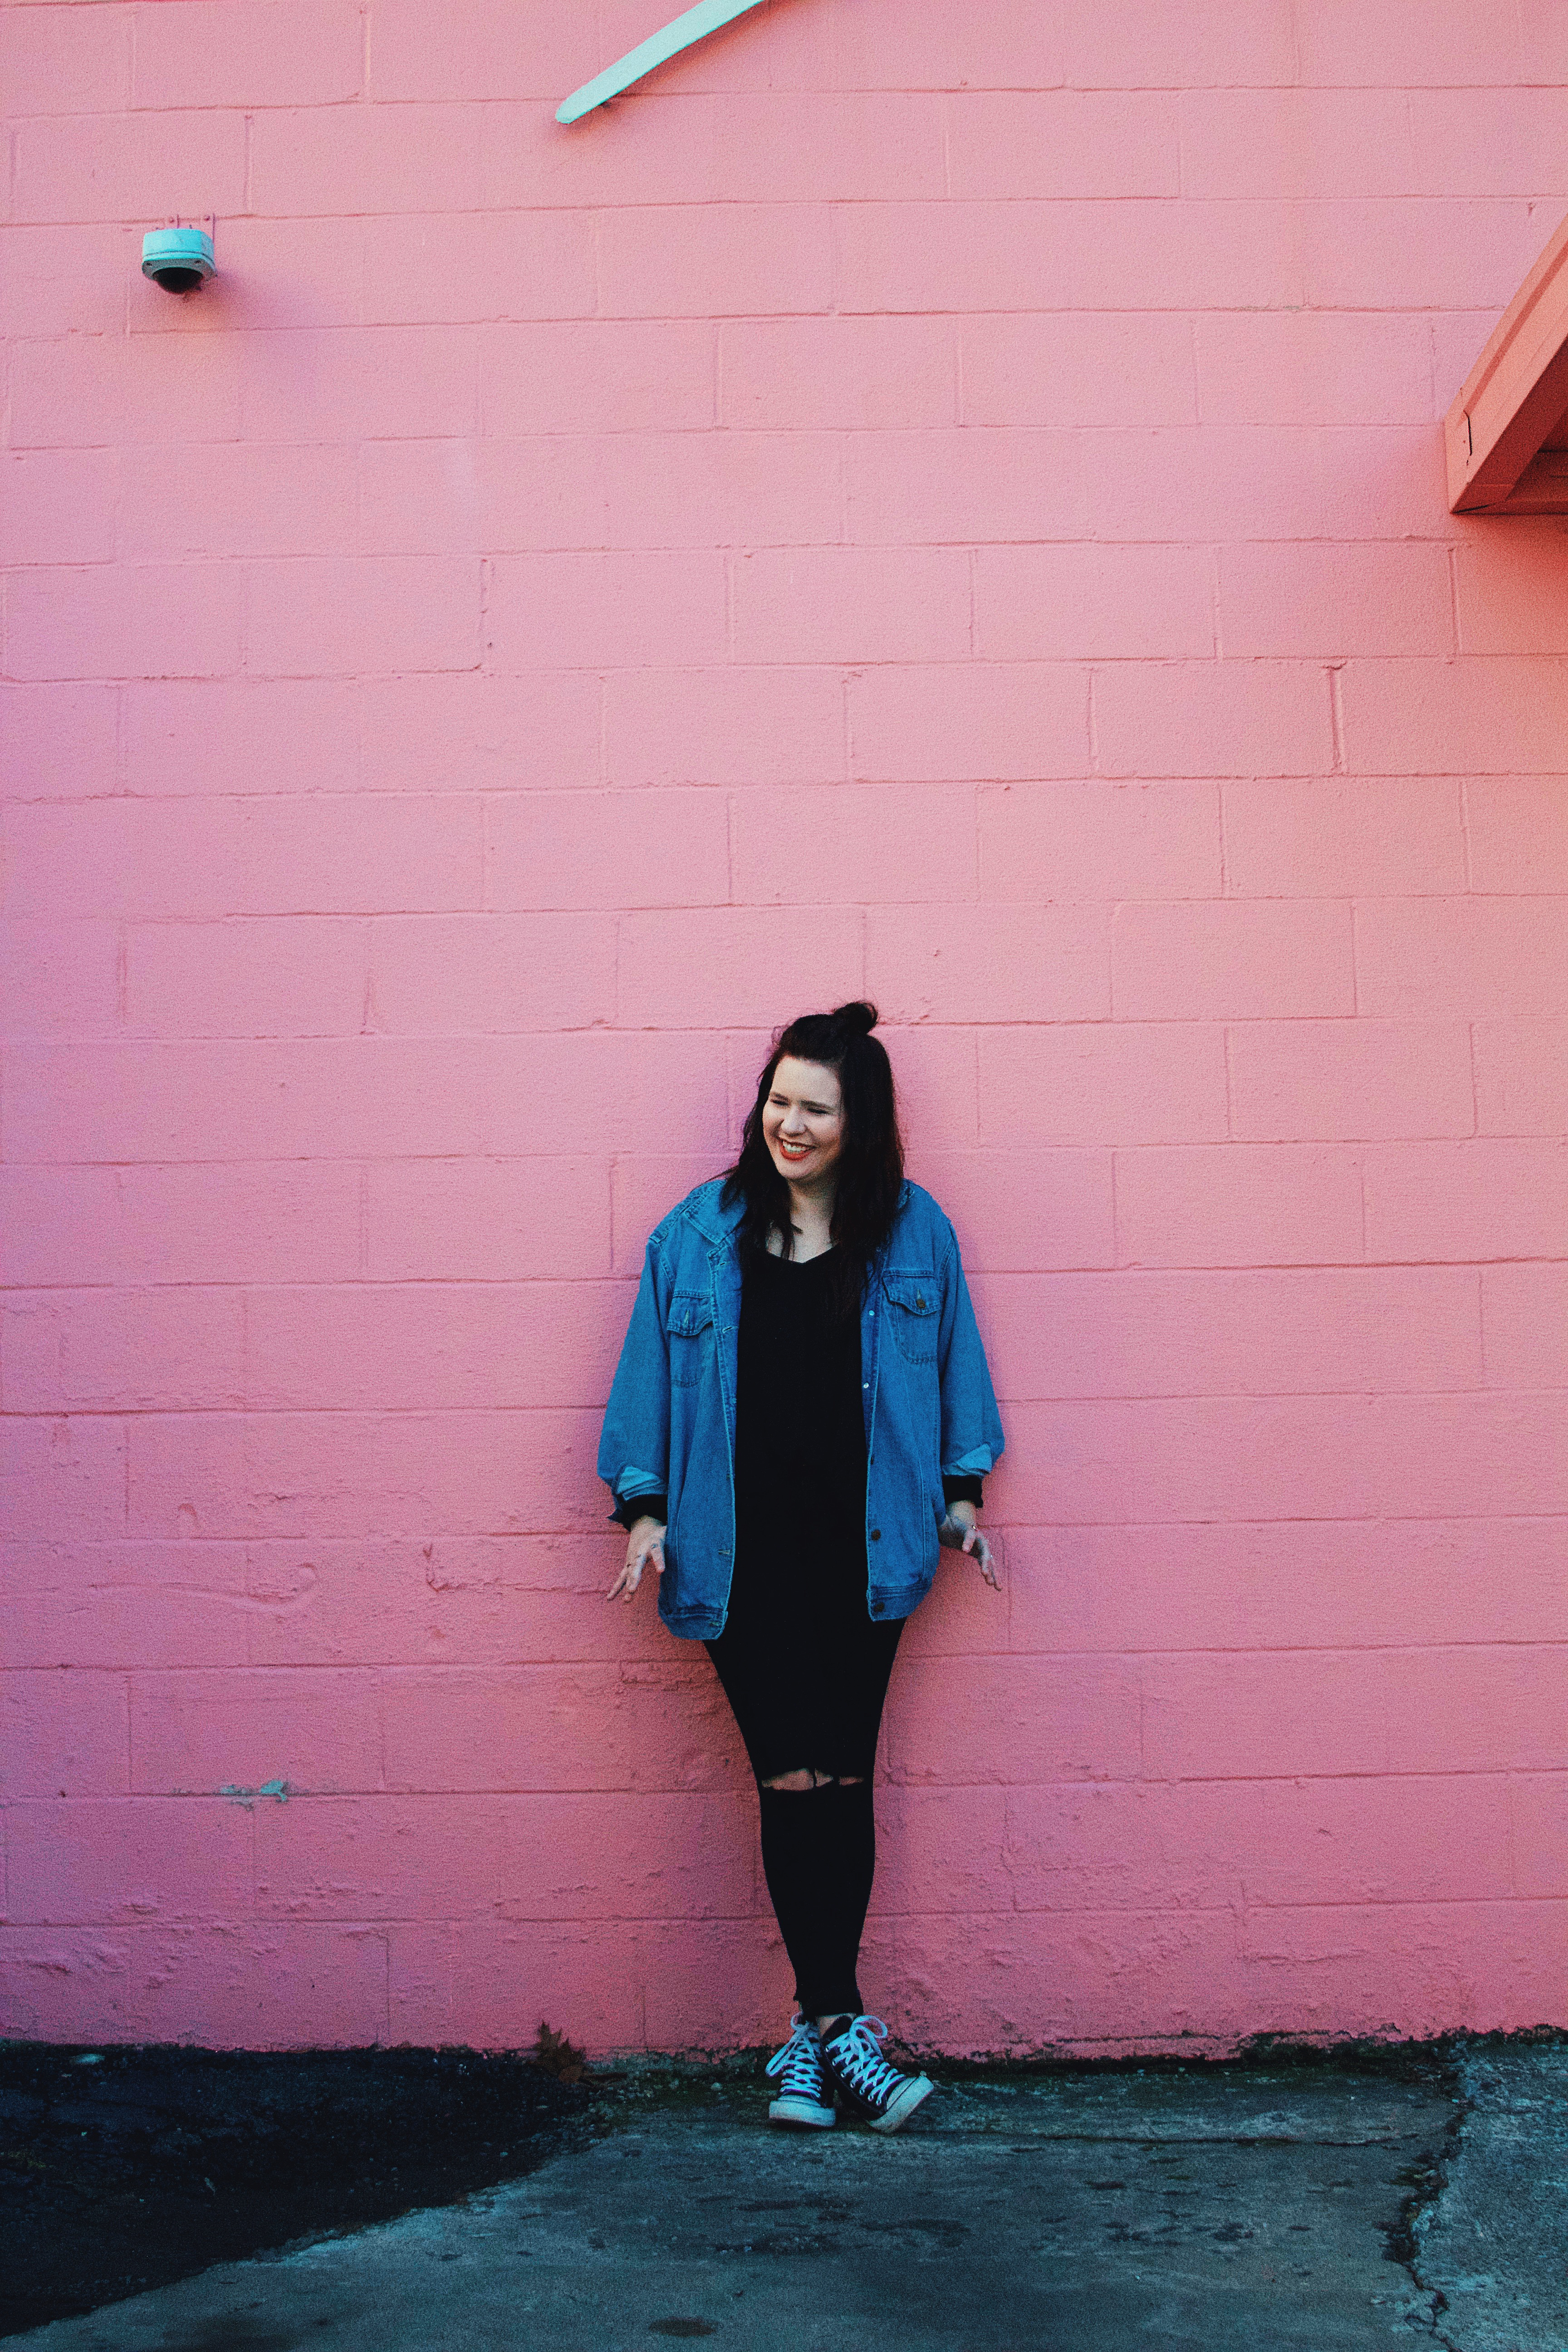
woman, photography, wall, female, model, spring, red, color, fashion, blue, pink, caucasian, dress, footwear, photograph, snapshot, beauty, image, photo shoot, human positions